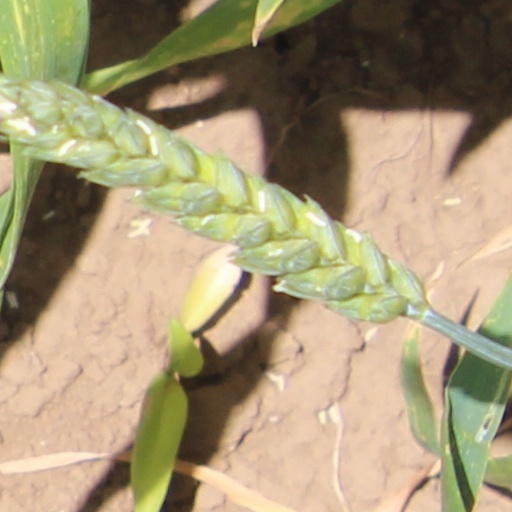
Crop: wheat